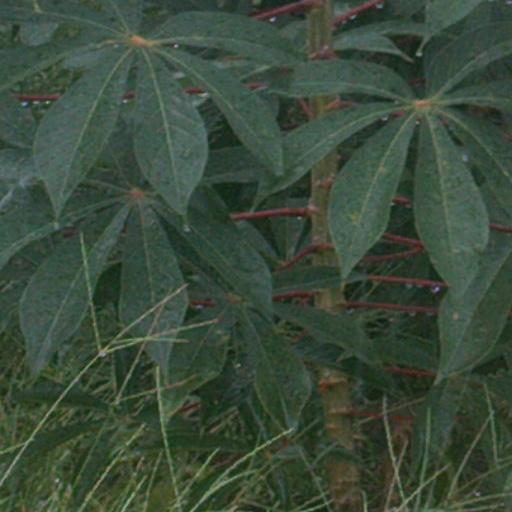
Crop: cassava